Fáinne

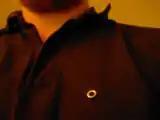
A "Gaeilgeoir" (an Irish speaker) wearing a "Fáinne"

The "Fáinne" lapel pins were, at first, a limited success. They appealed mainly to Nationalists and Republicans, for whom the language was generally learnt as adults as a second language. The appeal to people for whom Irish was the native tongue was limited. They spoke Irish, as did everyone from their village, so there was no point whatsoever wearing a pin to prove it, even if they could have afforded one, or for that matter, even known they existed.